Lisa Nordén

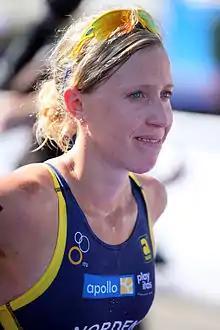
Nordén at the Sprint World Championships in Lausanne, Switzerland in August 2011

Lisa Nordén (born 24 November 1984, Kristianstad, Skåne, Sweden) is a professional Swedish triathlete, 2012 Olympic silver medalist, and 2008 and 2016 Olympian. She is also the winner of the 2012 Triathlon World Series.